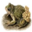
Label: frog